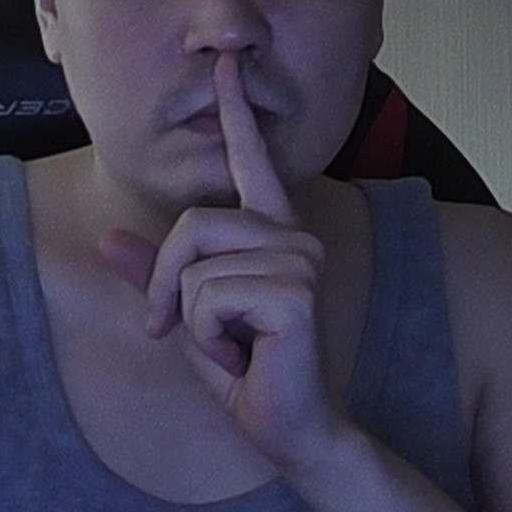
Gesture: mute